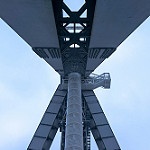
Scene: Outdoor